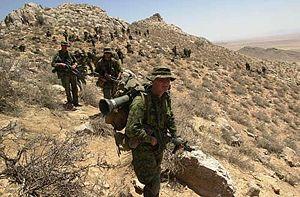
En 2001, le Canada, sous le premier ministre libéral Jean Chrétien, rejoint une coalition menée par les États-Unis pour anéantir les Talibans et débusquer Al-Qaeda, en réponse aux attentats du 11 septembre 2001. Le Canada y envoie premièrement des forces spéciales et des groupes d'infanterie légère servant sous commandement américain, mais, dès 2003, contribue en envoyant des groupements tactiques au sein de la Force internationale d'assistance et de sécurité. Près de 40 000 soldats des forces canadiennes ont été déployés entre 2001 à 2014. Il y a eu 159 morts parmi-ceux-ci, 123 étaient dus à des circoncstances hostiles, y compris 95 décès en raison d'engins explosifs improvisés ou de mines terrestres, 21 décès à cause de tirs de RPG, arme de petit calibre ou des tirs de mortiers, 11 décès lors d'attentats-suicide et un mort en tombant d'une falaise durant une opération de combat. Il y a eu 22 morts dans des accidents non relié aux combats, sept en raison de tirs amis, six dans des accidents de véhicules, deux dans un accident d'hélicoptère, deux décès dans une chute accidentelles, deux morts dans des coups de feu accidentels, un suicide et deux décès non spécificés.
Le Princess Patricia's Canadian Light Infantry ou PPCLI, littéralement l'« Infanterie légère canadienne de la princesse Patricia », est l'un des trois grands régiments d'infanterie des Forces armées canadiennes.